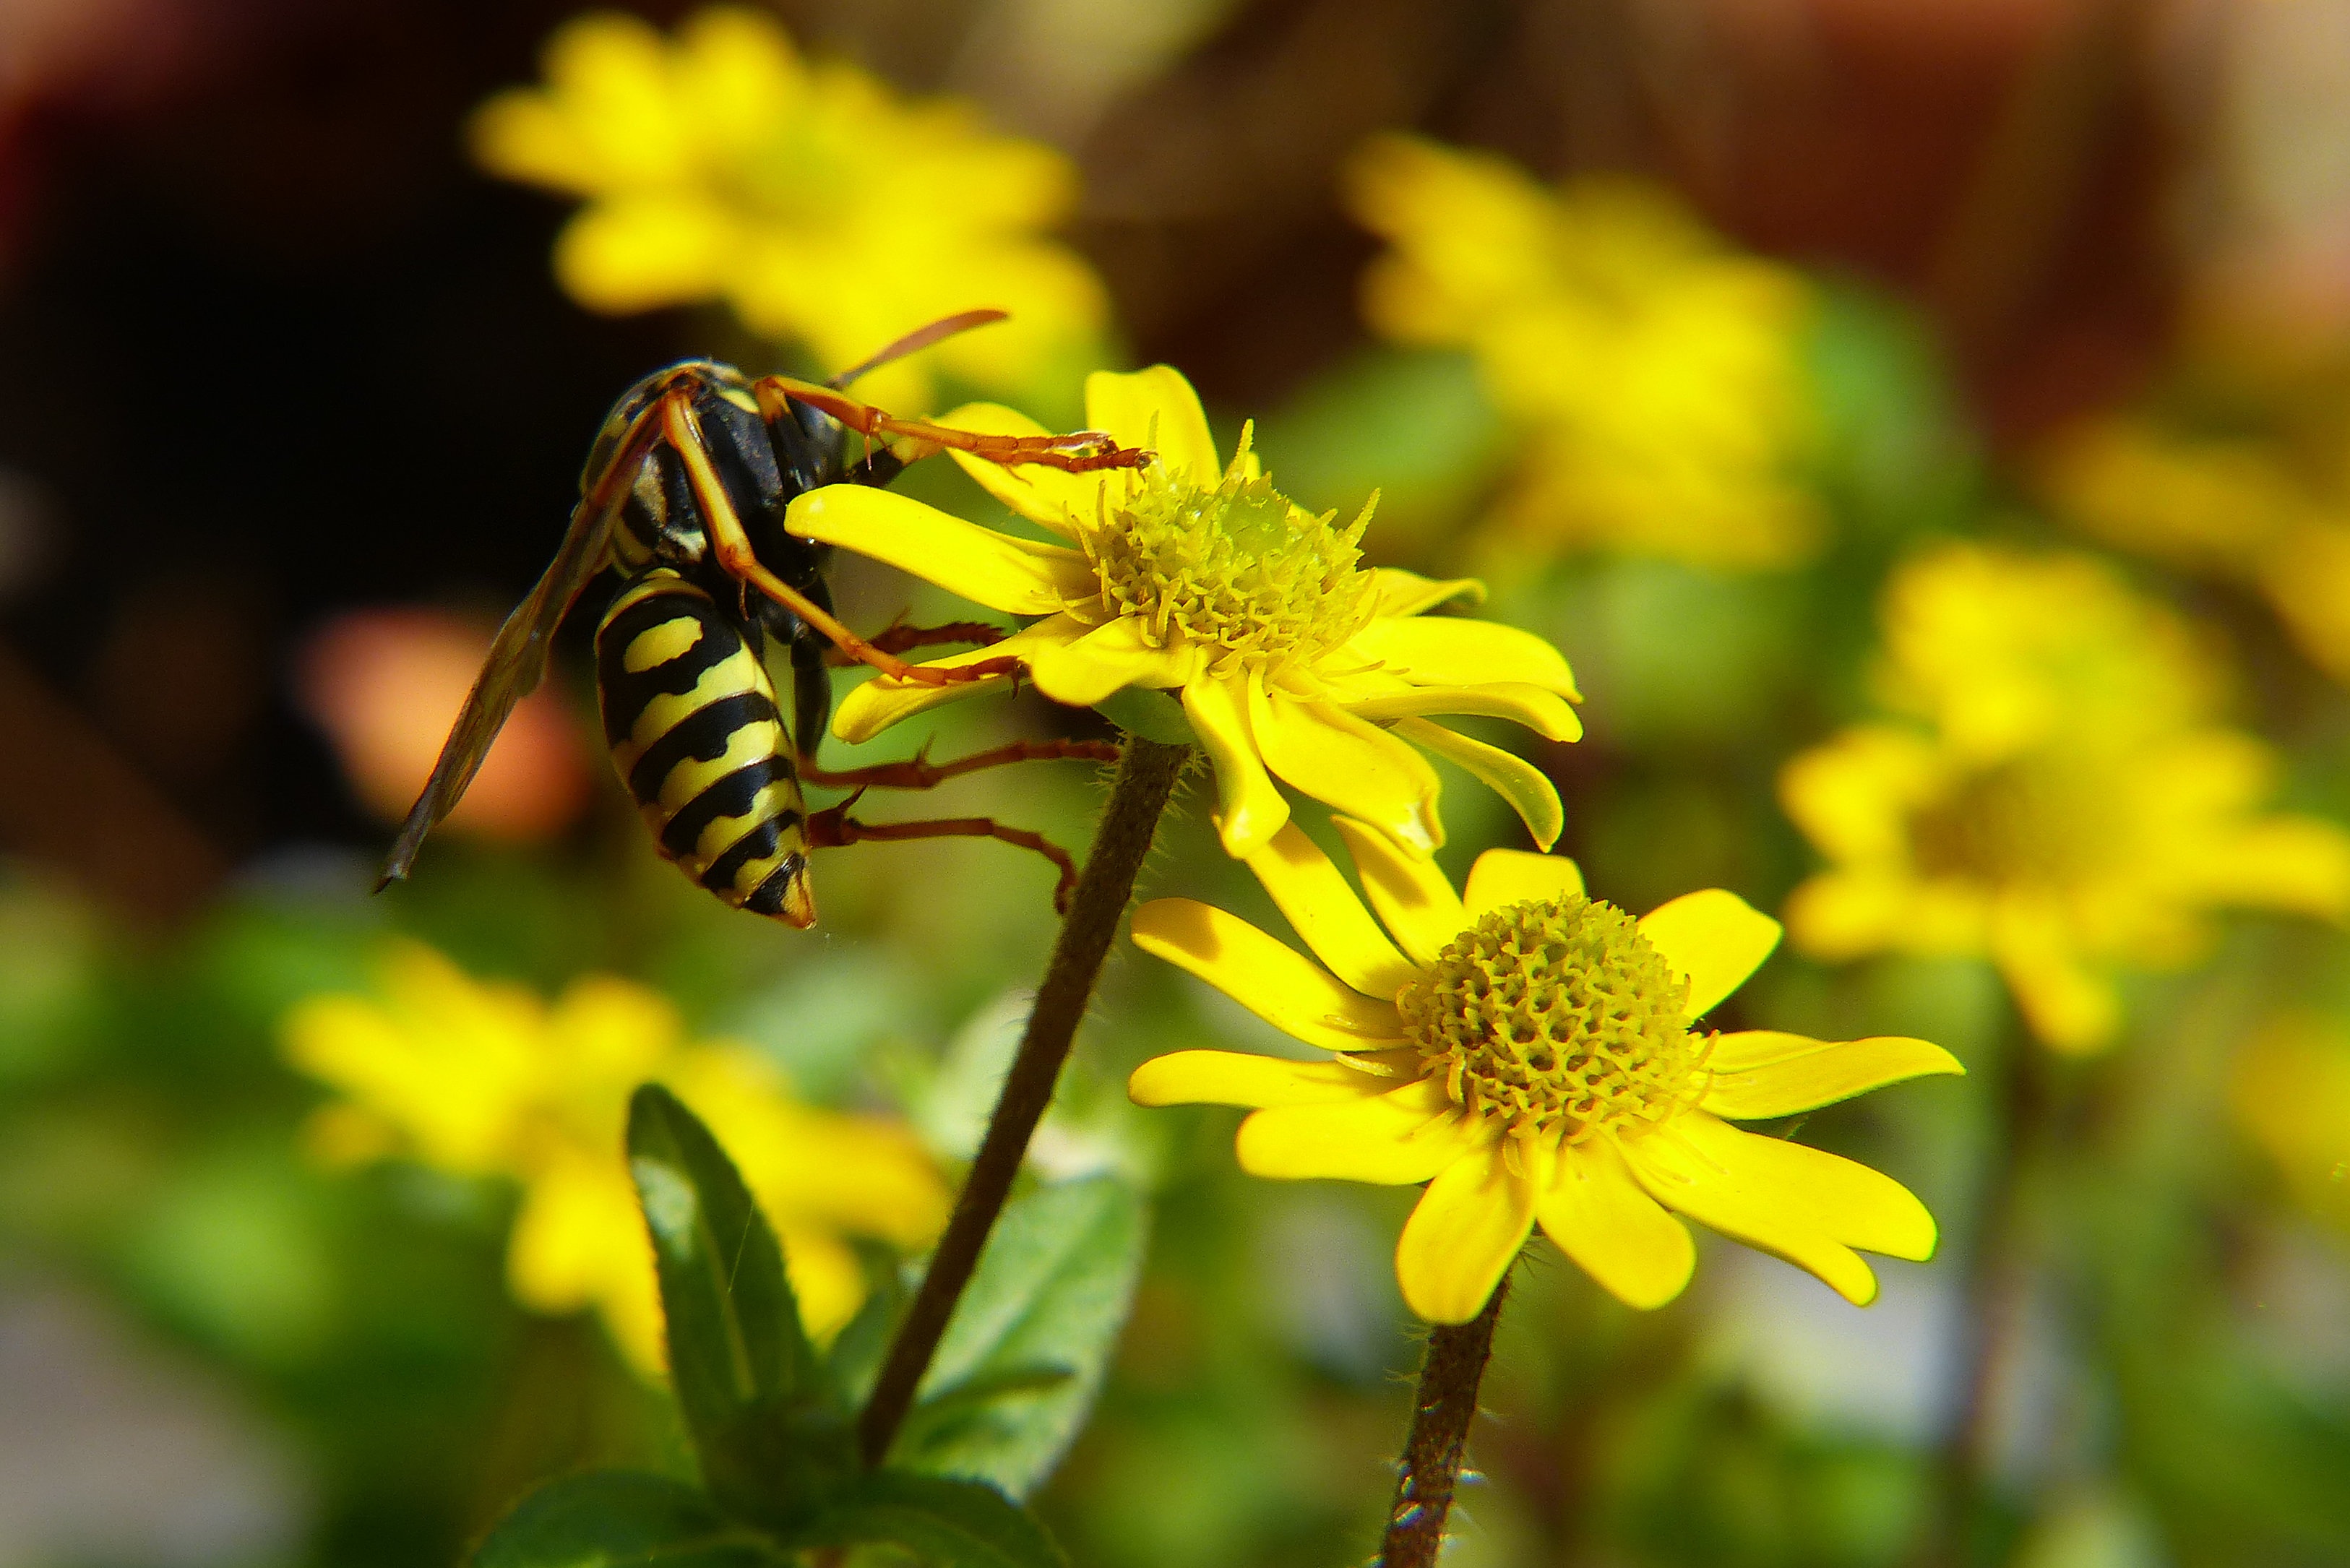
nature, plant, meadow, flower, petal, insect, macro, yellow, close, flora, fauna, invertebrate, yellow flower, wildflower, close up, leaves, wasp, nectar, macro photography, honey bee